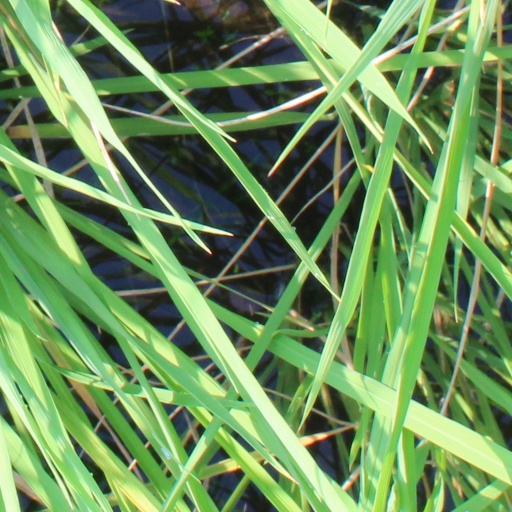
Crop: rice